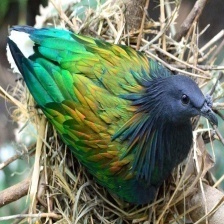
Species: NICOBAR PIGEON
Scientific name: CALOENAS NICOBARICA